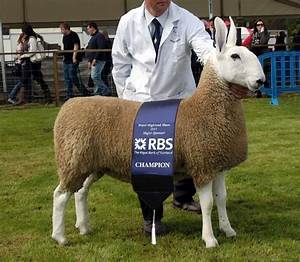
Label: sheep